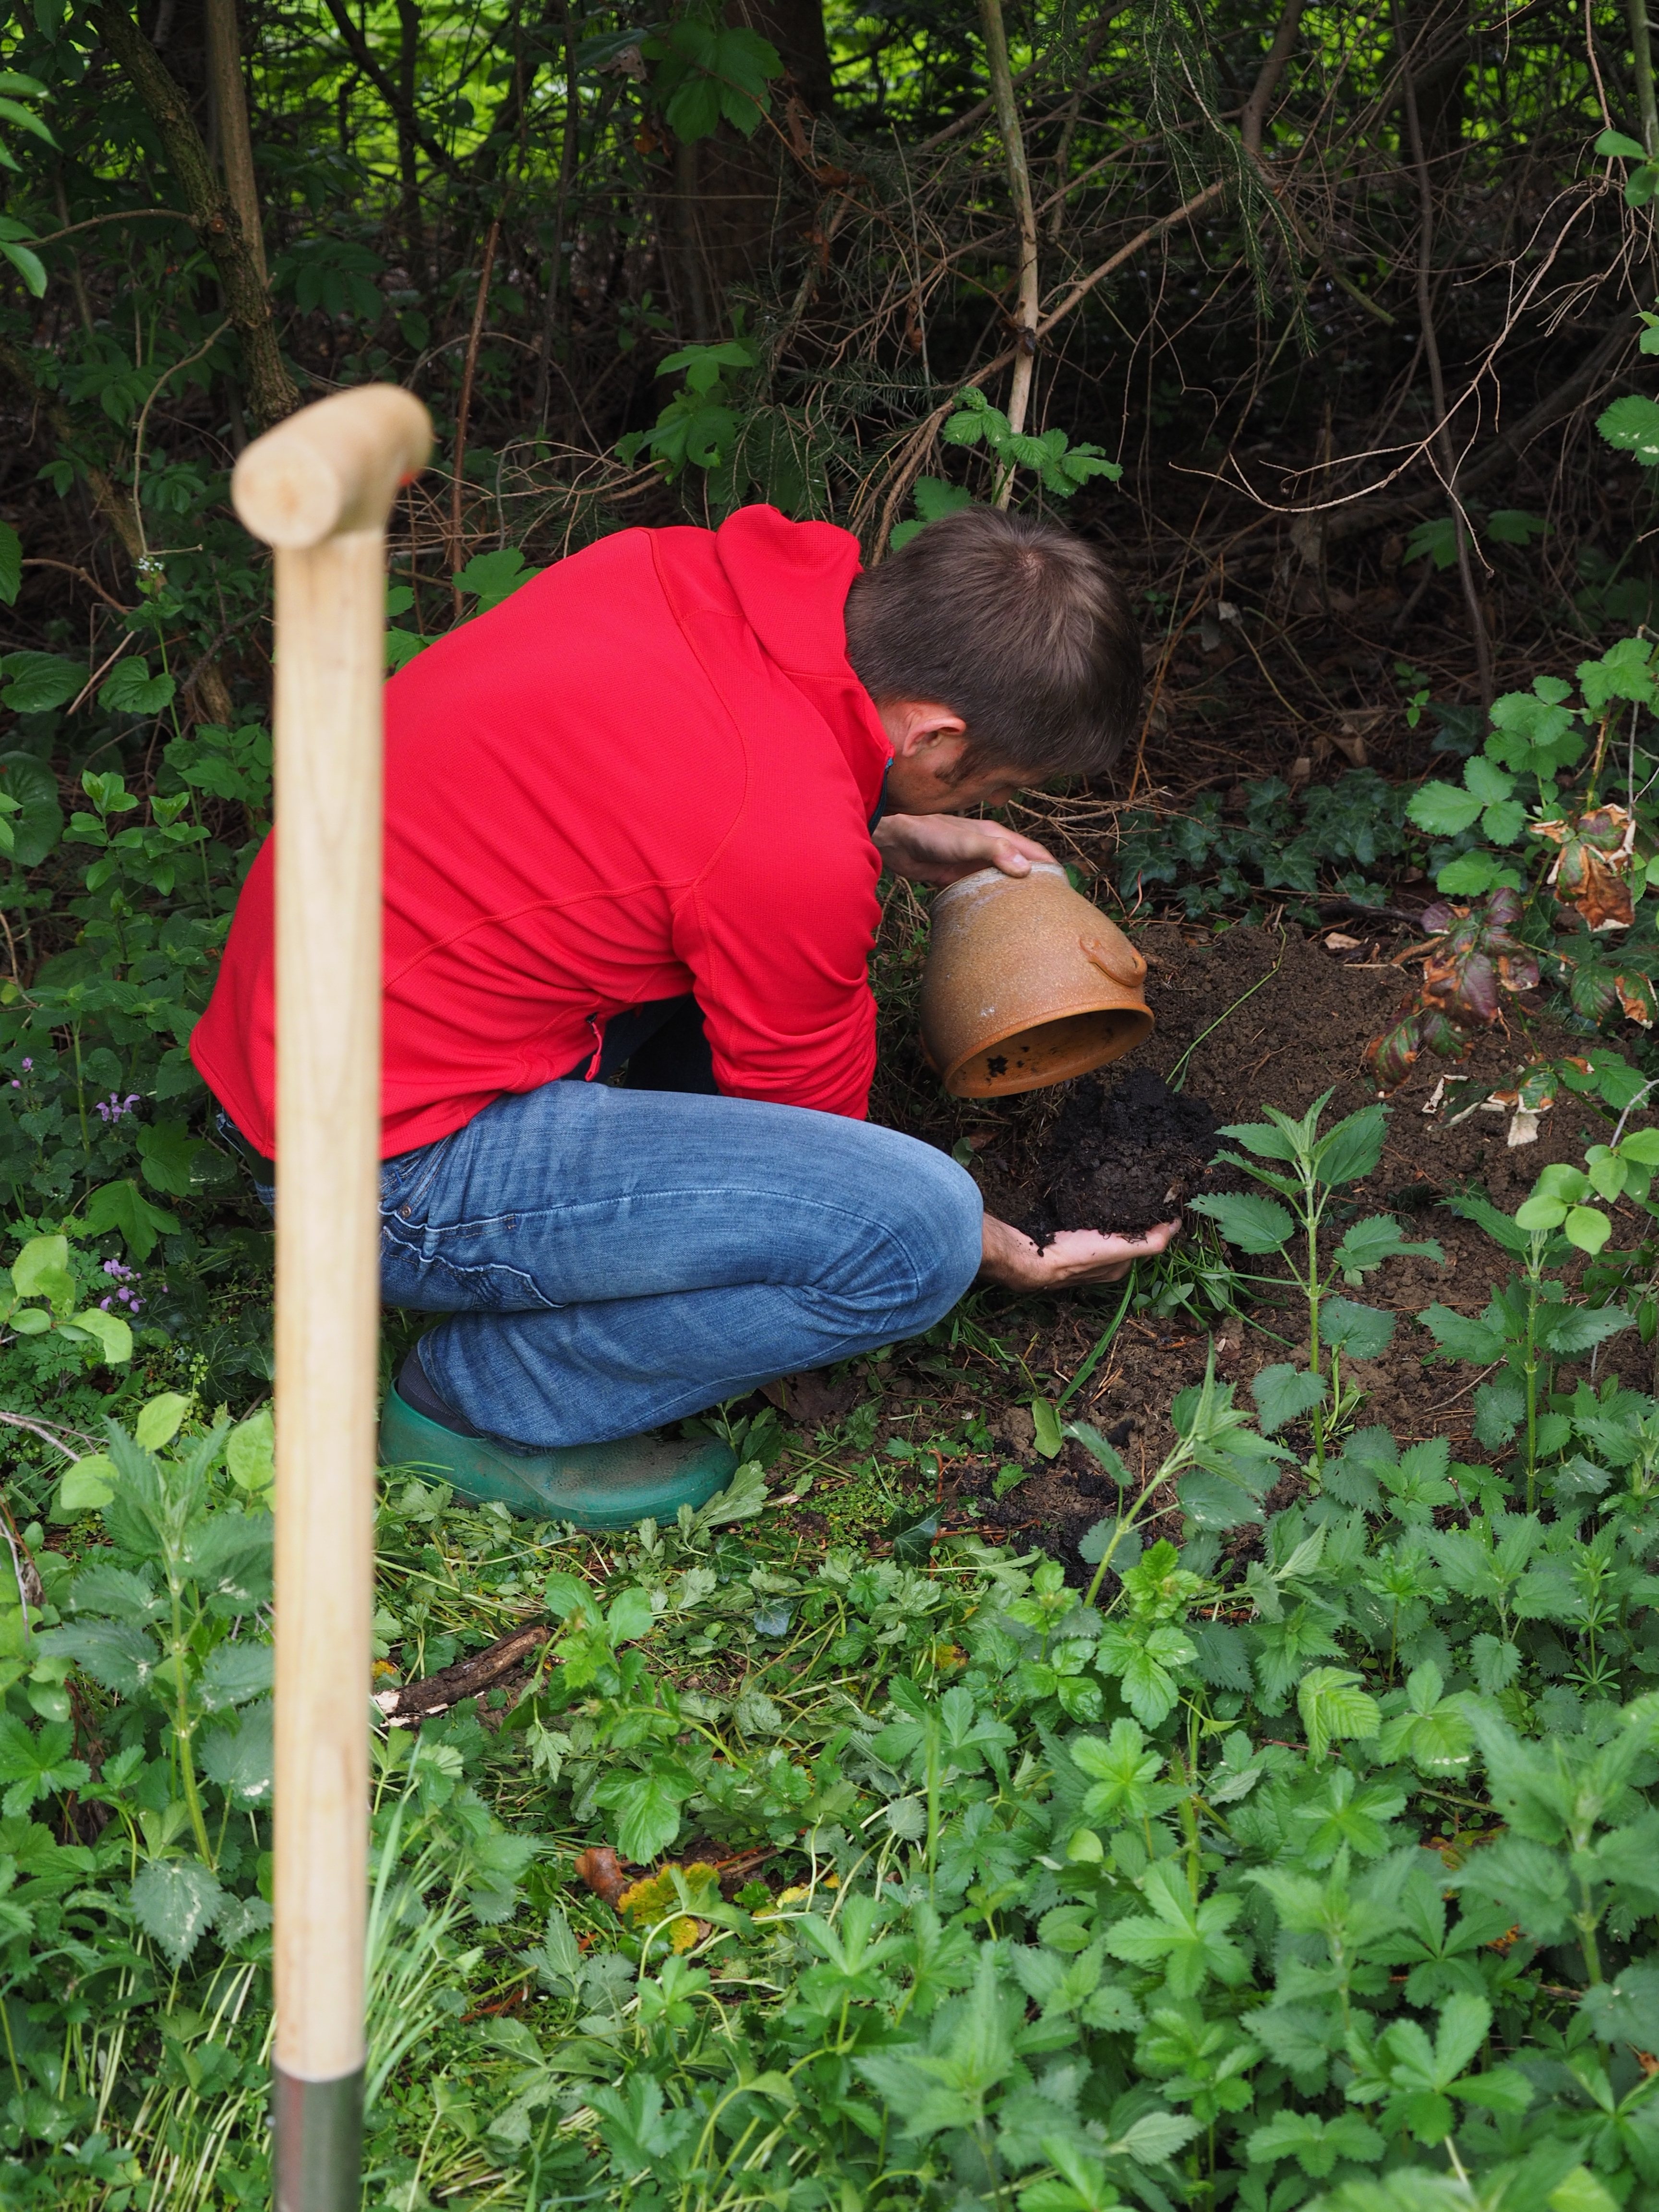
work, man, tree, forest, grass, person, plant, lawn, leaf, hole, flower, pot, green, jungle, produce, backyard, soil, human, botany, garden, earth, gardening, shrub, rainforest, spade, woodland, planting, dig, nursery, gardener, wild garden, exhausting, landscape gardener, ground breaking ceremony